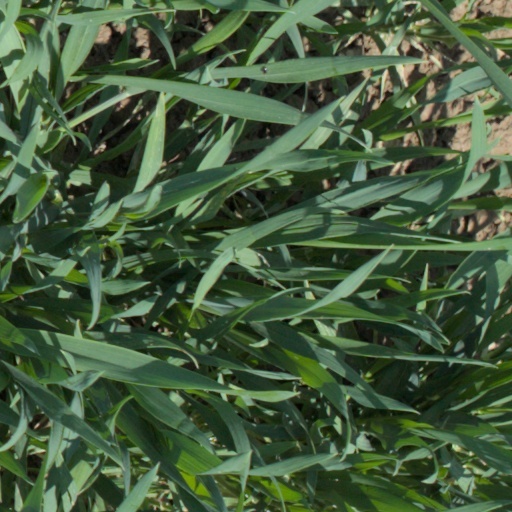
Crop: wheat